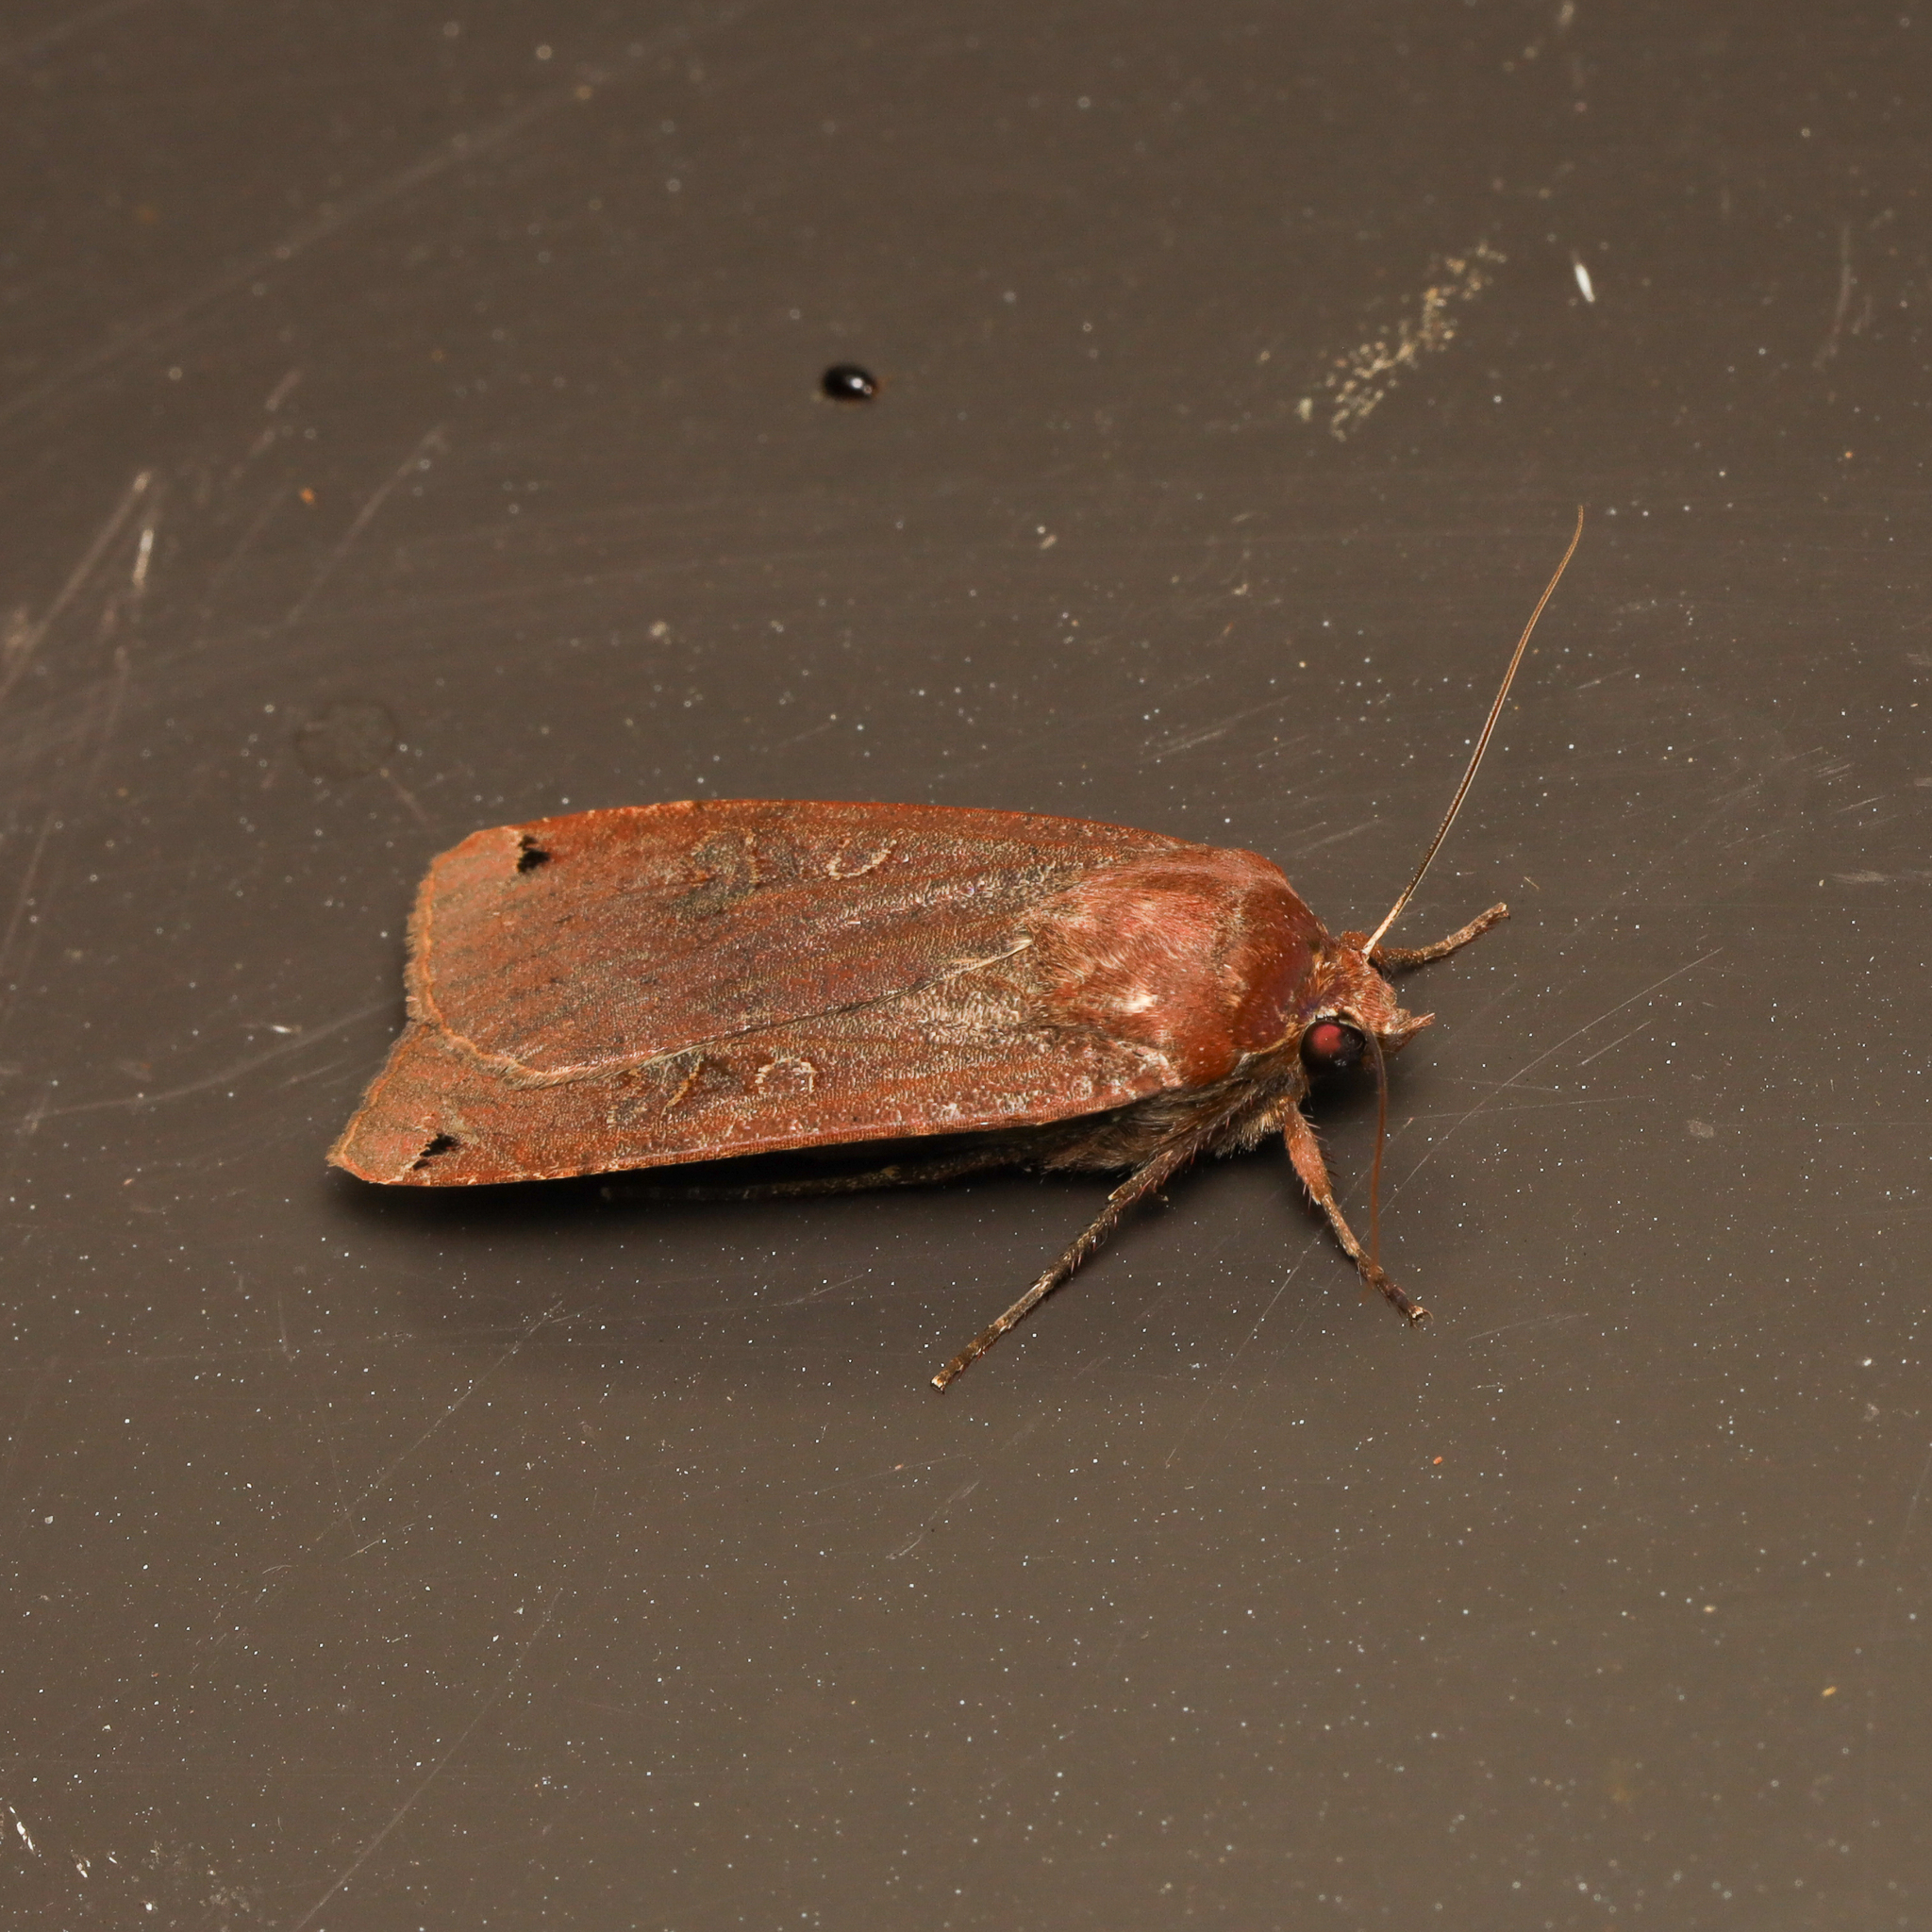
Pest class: cutworms